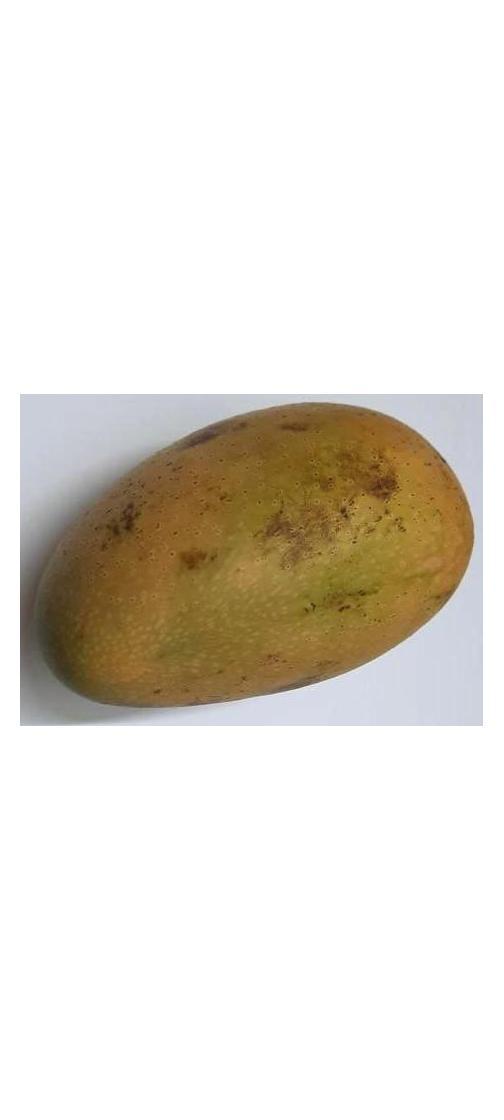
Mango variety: Ashshina Classic